Scolton Manor

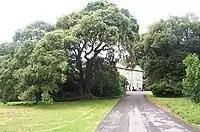
Approach to Scolton Manor

Scolton Manor is a Victorian country house and country park located in Pembrokeshire, West Wales northeast of Haverfordwest and on the borders of the Pembrokeshire Coast National Park. Built as a home, it is now a museum and is a Grade II* listed building. The stable court, some to the north, is also a Grade II listed building and both are owned by Pembrokeshire County Council. The gardens and parkland are listed on the Cadw/ICOMOS Register of Parks and Gardens of Special Historic Interest in Wales. The house, grounds and a number of exhibits are open to the public.